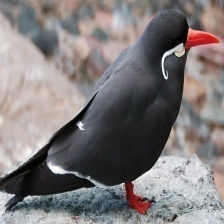
Species: INCA TERN
Scientific name: LAROSTERNA INCA